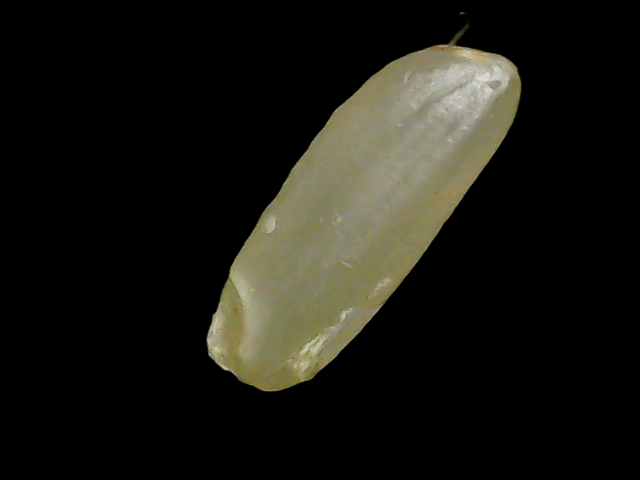
Rice variety: Binadhan11